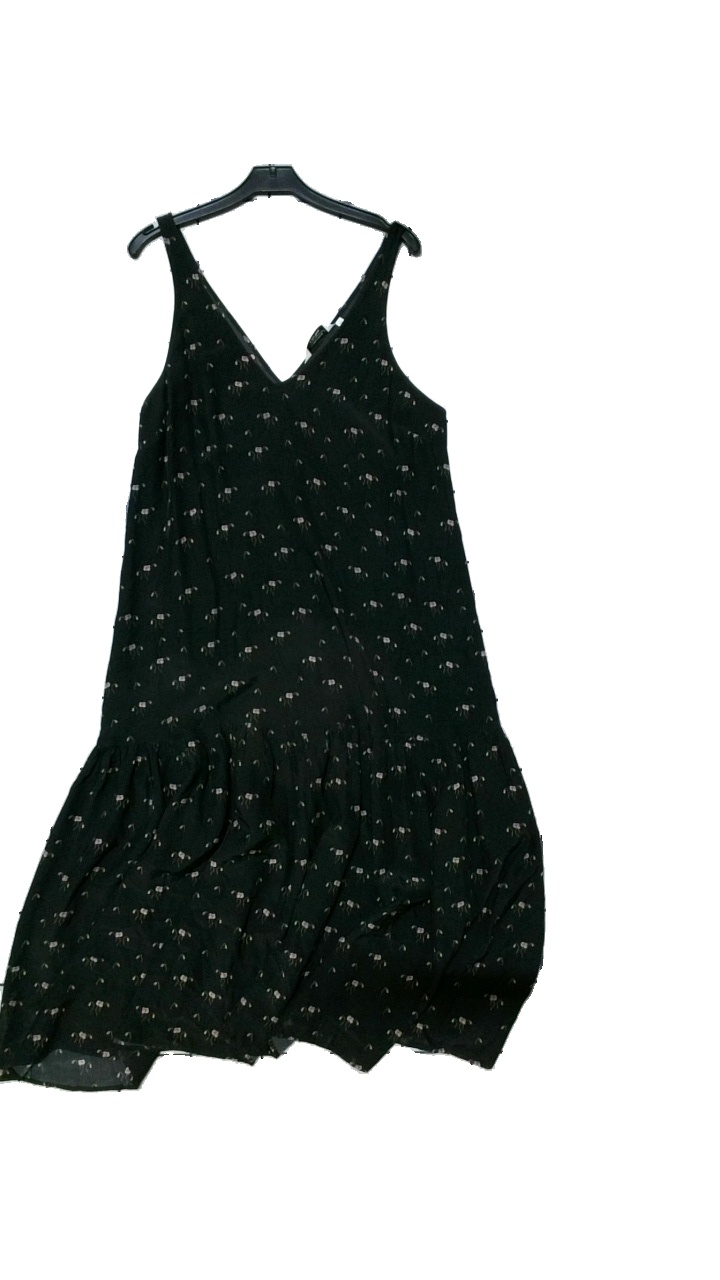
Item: Dress (Ladies)
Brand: And Other Stories
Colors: Multicolor, Black, Purple
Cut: Loose, V-collar
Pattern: Floral print
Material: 52% viscose, 48% modal
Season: Summer
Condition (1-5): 4
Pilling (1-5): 4
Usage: Reuse
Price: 250-400